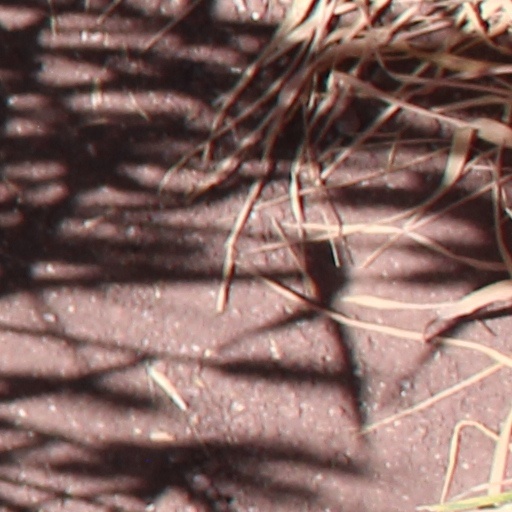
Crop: wheat